Macau

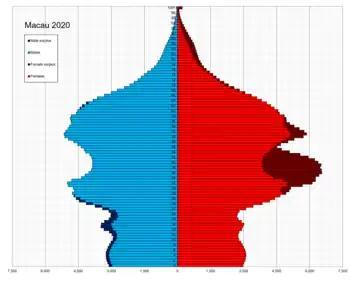
2020 population pyramid

The Statistics and Census Service estimated Macau's population at 667,400 at the end of 2018. With a population density of 21,340 people per square kilometre, Macau is the most densely populated region in the world. The overwhelming majority (88.7 per cent) are Chinese, many of whom originate from Guangdong (31.9 per cent) or Fujian (5.9 per cent). The remaining 11.6 per cent are non ethnic Chinese minorities, primarily Filipinos (4.6 per cent), Vietnamese (2.4 per cent), and Portuguese (1.8 per cent). Several thousand residents are of Macanese heritage, native-born multiracial people with mixed Portuguese ancestry. Of the total population (excluding migrants), 49.4 per cent were born in Macau, followed by 43.1 per cent in mainland China. A large portion of the population are Portuguese citizens, a legacy of colonial rule; at the time of the handover in 1999, 107,000 residents held Portuguese passports.